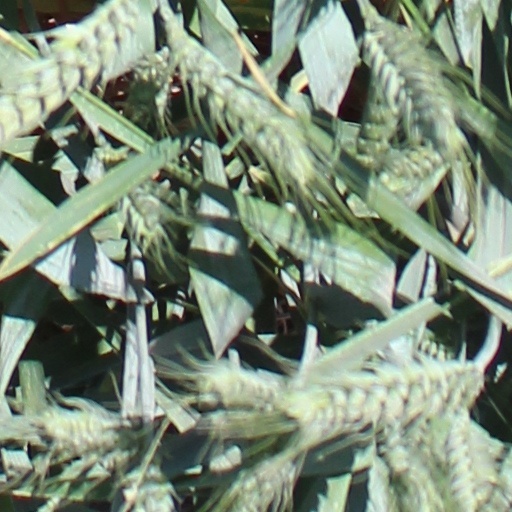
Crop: wheat